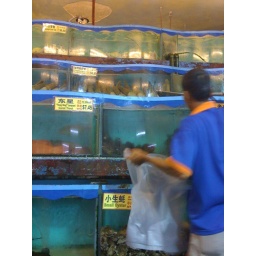
The stallholders just pick out a live fish and pop it in the bag - ugh!